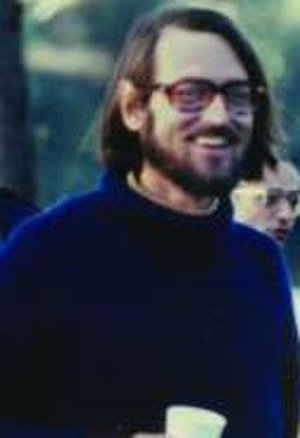
Fieldsmedaljen / Fieldsmedaljevindere
Fieldsmedaljen er en pris, som gives til to, tre eller fire matematikere, der ikke er ældre end 40 år, på den Internationale Matematiske Unions internationale kongres, som afholdes hvert fjerde år. Fieldsmedaljen bliver af mange regnet for den bedste pris en matematiker kan modtage.